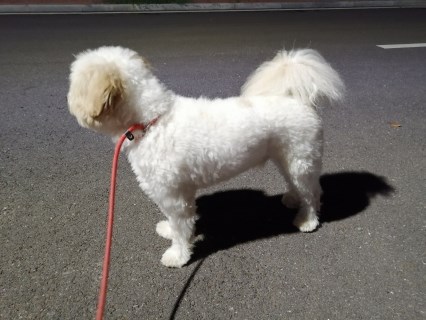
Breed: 3083-n000117-Bichon_Frise